Tender (rail)

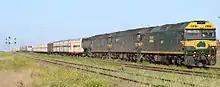
SCT Logistics train with tank car supplying fuel to the locomotives, reducing the number of fuel stops required on the transcontinental journey across Australia

For the introduction of the London and North Eastern Railway's non-stop "Flying Scotsman" service on 1 May 1928, ten special tenders were built with means to reach the locomotive from the train through a narrow passageway inside the tender tank plus a flexible bellows connection linking it with the leading coach. The passageway, which ran along the right-hand side of the tender, was high and wide. Further corridor tenders were built at intervals until 1938, and eventually there were 22; at various times, they were coupled to engines of classes A1, A3, A4 and W1, but by the end of 1948, all were running with class A4 locomotives. Use of the corridor tender for changing crews on the move in an A4 loco is shown in the 1953 British Transport film "Elizabethan Express", the name of another London-Edinburgh non-stop train. The London Midland and Scottish Railway also possessed a solitary corridor tender from the late 1940s onwards, built purely for purposes of mobile locomotive testing using a dynamometer car etc. rather than to give any operating advantage in revenue earning service.